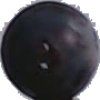
Label: blue_grape